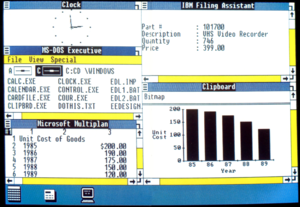
Windows 1.0 était la première version de surcouche graphique de Microsoft, basée sur MS-DOS, elle fournissait une interface graphique à des applications qui se développaient de plus en plus : traitement d'images, calculs, graphes, gestion de la documentation, etc.